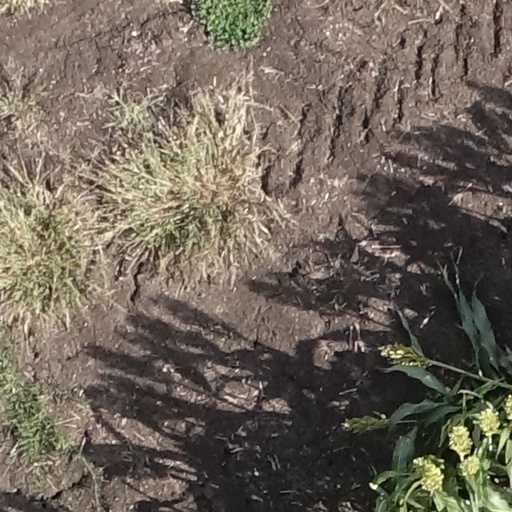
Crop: sorghum